Architecture of Melbourne

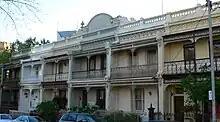
"Melbournia Terrace", Carlton, Victoria. Completed in 1877. Rows of terraces built between the 1870s and 1890s with Italianate parapets and iron lacework are typical of the housing built en-masse in the inner suburbs of Melbourne during the land boom

Melbourne's strong postmodern movement goes as far back as 1960 with Roy Grounds masterplan for the Arts Centre, though his vision for Melbourne would not be fully realised until later decades. His National Gallery of Victoria (1968) was one of the first bluestone clad buildings of the late 20th Century. While some earlier 1950s modern buildings featured ornament, notably Wilson Hall (1956), Grounds design makes direct historical references instead of rejecting them. Reminiscent of a giant Renaissance Revival palazzo and surrounded by a moat, the minimalist facade is designed to feature its large cut stone "bricks". The entrance features a large stone arch above which is a Norma Redpath designed "Victoria Coats of Arms" classical metal sculpture. Among its various modern glass flourishes are a tactile water-wall and the Great Hall's giant stained glass ceiling designed by Leonard French, reputedly the largest in the world. The State Theatre (1984) features a massive open frame spire inspired by Paris's Eiffel Tower, originally designed as a solid copper cone. The interior, designed by John Truscott is decorated in rich red velvet and brass ornament. The Arts Centre would set the scene for a postmodern revival in Melbourne which gained momentum in the mid 1980s.